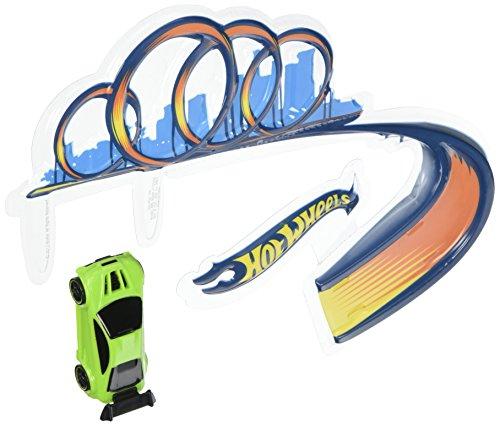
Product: DECOPAC Hot Wheels Drift DecoSet Cake Topper
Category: Grocery & Gourmet Food | Pantry Staples | Cooking & Baking | Frosting, Icing & Decorations | Cake Toppers
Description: Set features a Hot Wheels track with a bright green car.
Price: $10.76
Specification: ProductDimensions:10x6x1.5inches|ItemWeight:0.32ounces|ShippingWeight:0.32ounces(Viewshippingratesandpolicies)|DomesticShipping:ItemcanbeshippedwithinU.S.|InternationalShipping:ThisitemcanbeshippedtoselectcountriesoutsideoftheU.S.LearnMore|ASIN:B00WTOGJ2I|Itemmodelnumber:6088|Manufacturerrecommendedage:3yearsandup